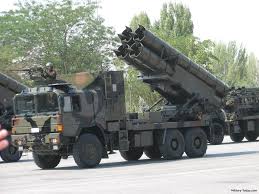
Label: BM-30